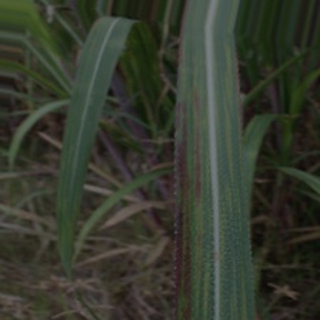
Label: sugarcane_bacterial_blight